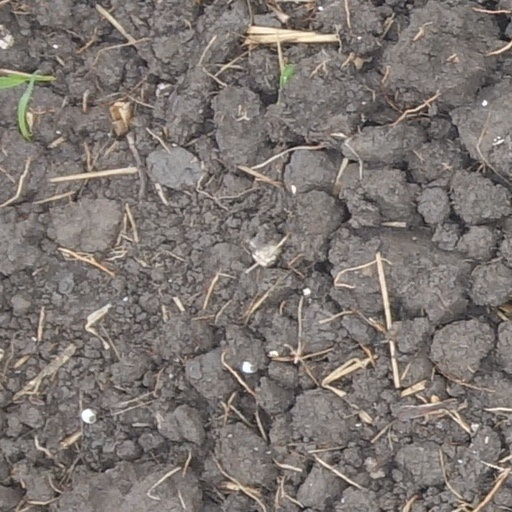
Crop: wheat